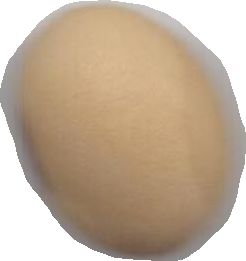
Variety: Anjasmoro